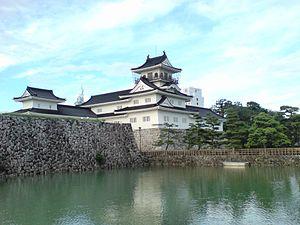
Le domaine de Toyama est un fief féodal japonais de l'époque d'Edo situé dans la province d'Etchū. Il était dirigé à partir du château de Toyama dans l'actuelle ville de Toyama par une branche du clan Maeda du domaine de Kaga après avoir été créé par Maeda Toshitsugu, petit-fils de Maeda Toshiie.